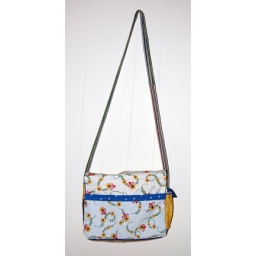
Tami's Diaper Bag - view of back side of bag - pocket edged in blue bee fabric.